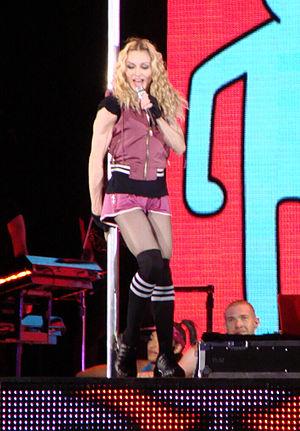
Sticky & Sweet Tour est le troisième album live de l'artiste américaine Madonna. Il est sorti le 26 mars 2010 édité par Warner Bros. Records. Il est disponible aux formats DVD, Blu-ray et CD. Le concert a été enregistré au River Plate Stadium de Buenos Aires en Argentine pendant le Sticky & Sweet Tour de Madonna en 2008. L'album contient la vidéo du concert ainsi que treize chansons au format CD, accompagné d'un livre de photos par Guy Oseary, son manager. Le concert avait été diffusé à la télévision sur VH1 avant la sortie officielle et produit par la société de production Semtex Girls fondée par Madonna.